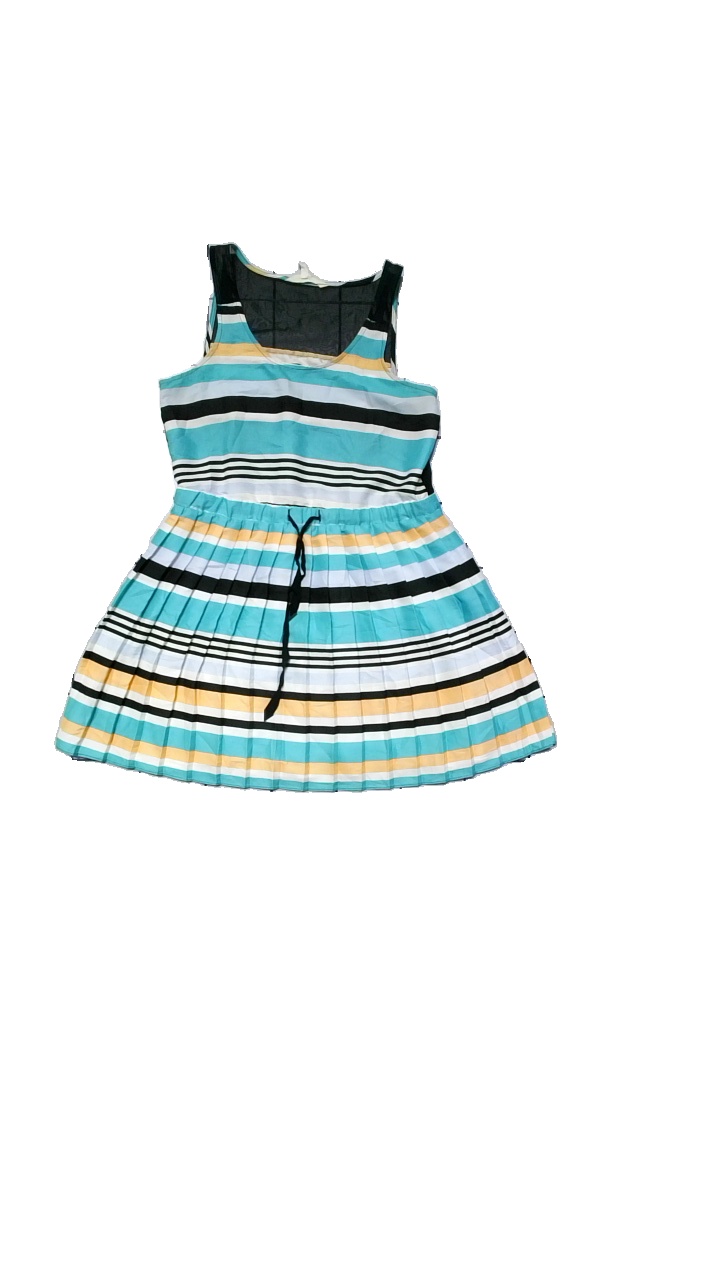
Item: Dress (Ladies)
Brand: Bcbg
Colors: Green, Black, Multicolor
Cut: C-collar
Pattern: Striped
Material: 100% polyester
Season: Summer
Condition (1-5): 4
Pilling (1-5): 2
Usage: Reuse
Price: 50-100